History of aerial warfare

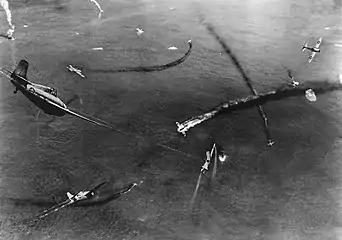
Diorama depicting air combat in the Pacific theatre during World War 2

The history of aerial warfare began in ancient times, with the use of kites in China. In the third century, it progressed to balloon warfare. Airplanes were put to use for war starting in 1911, initially for reconnaissance, and then for aerial combat to shoot down the recon planes. The use of planes for strategic bombing emerged during World War II. Also during World War II, Nazi Germany developed many missile and precision-guided munition systems, including the first cruise missile, the first short-range ballistic missile, the first guided surface-to-air missiles, and the first anti-ship missiles. Ballistic missiles became of key importance during the Cold War, were armed with nuclear warheads, and were stockpiled by the superpowers – the United States and the Soviet Union – to deter each other from using them.